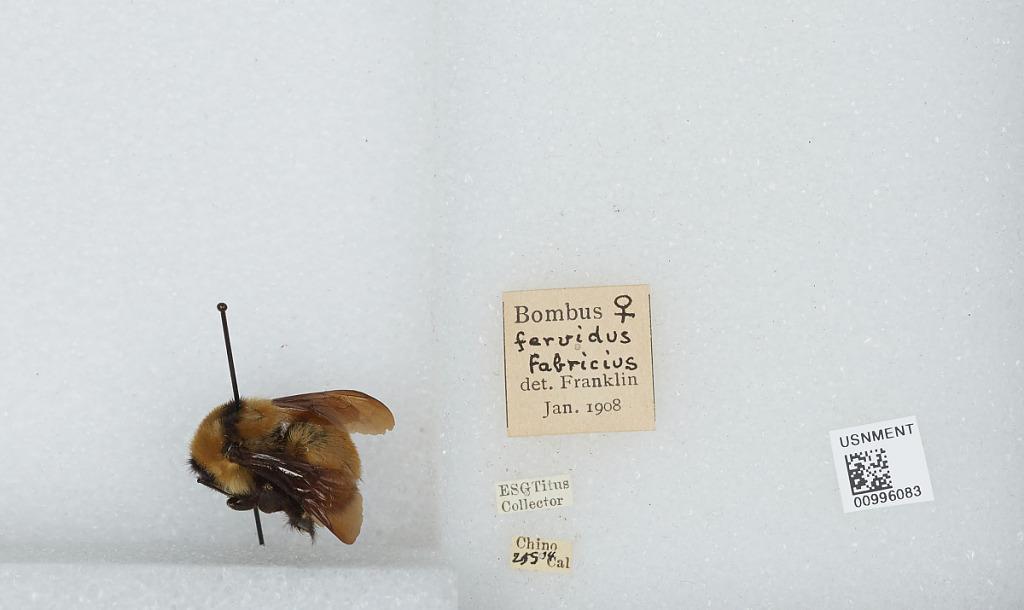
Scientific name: Bombus (Fervidobombus) fervidus fervidus (Fabricius)
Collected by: E. Titus
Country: United States
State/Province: California
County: San Bernardino
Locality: Chino
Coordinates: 34.0178, -117.69
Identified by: Franklin